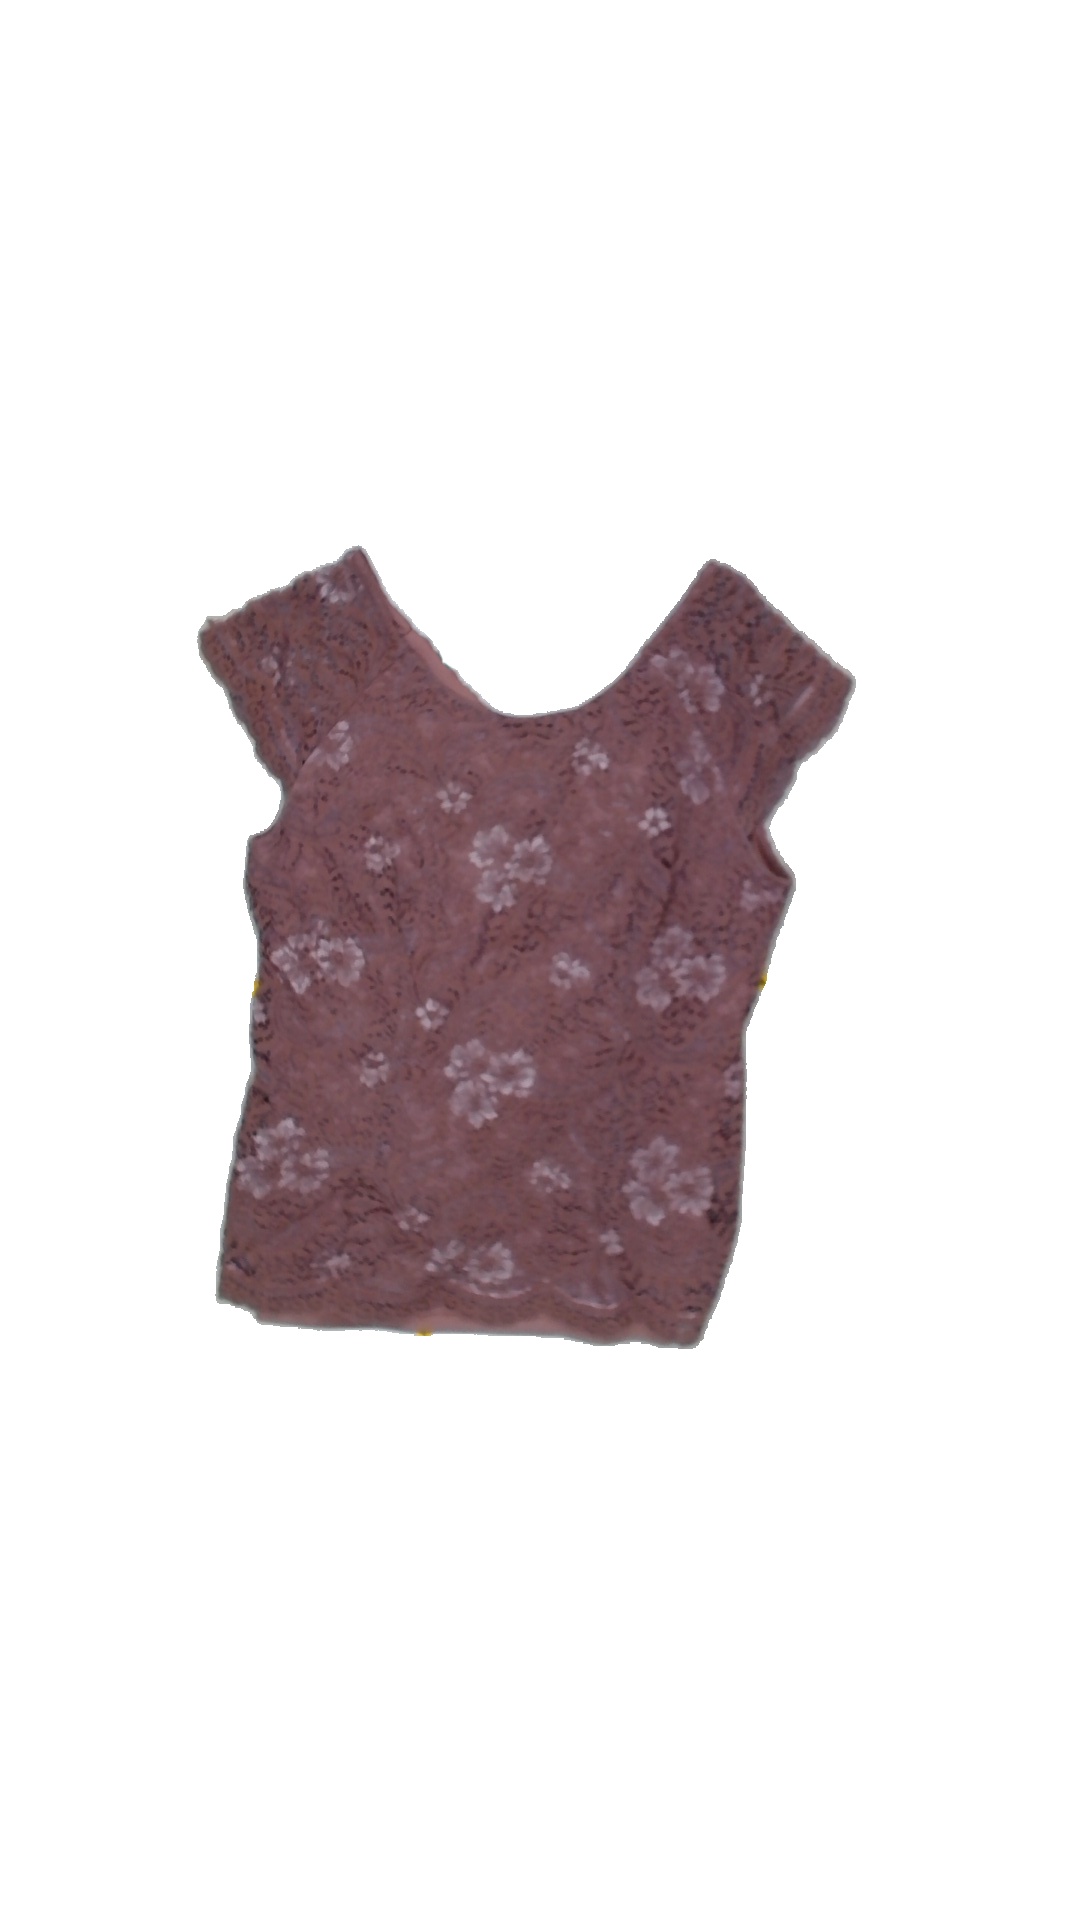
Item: T-shirt (Ladies)
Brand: Not Applicable
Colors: Pink
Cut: Regular, C-collar
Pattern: Lace
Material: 100%nylone
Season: All
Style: No trend
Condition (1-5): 4
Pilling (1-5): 4
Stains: No
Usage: Export
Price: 50-100